Joseph Petrosino

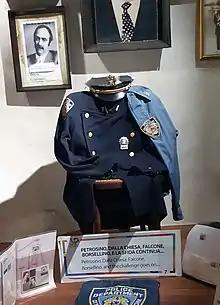
Joe Petrosino's uniform, at Joe Petrosino's House & Museum, in Padula

The United States Consul in Palermo, W. H. Bishop, sent a cablegram to NYC Police Commissioner Theodore A. Bingham informing him of the tragic news and stating that Petrosino "dies a martyr". Bishop told "The New York Times" that May that it was misreported that Petrosino was armed when he was murdered; he indicated he spoke to him frequently when he was in Palermo and the night of his murder Petrosino left his revolver in his hotel room and refused a police escort.